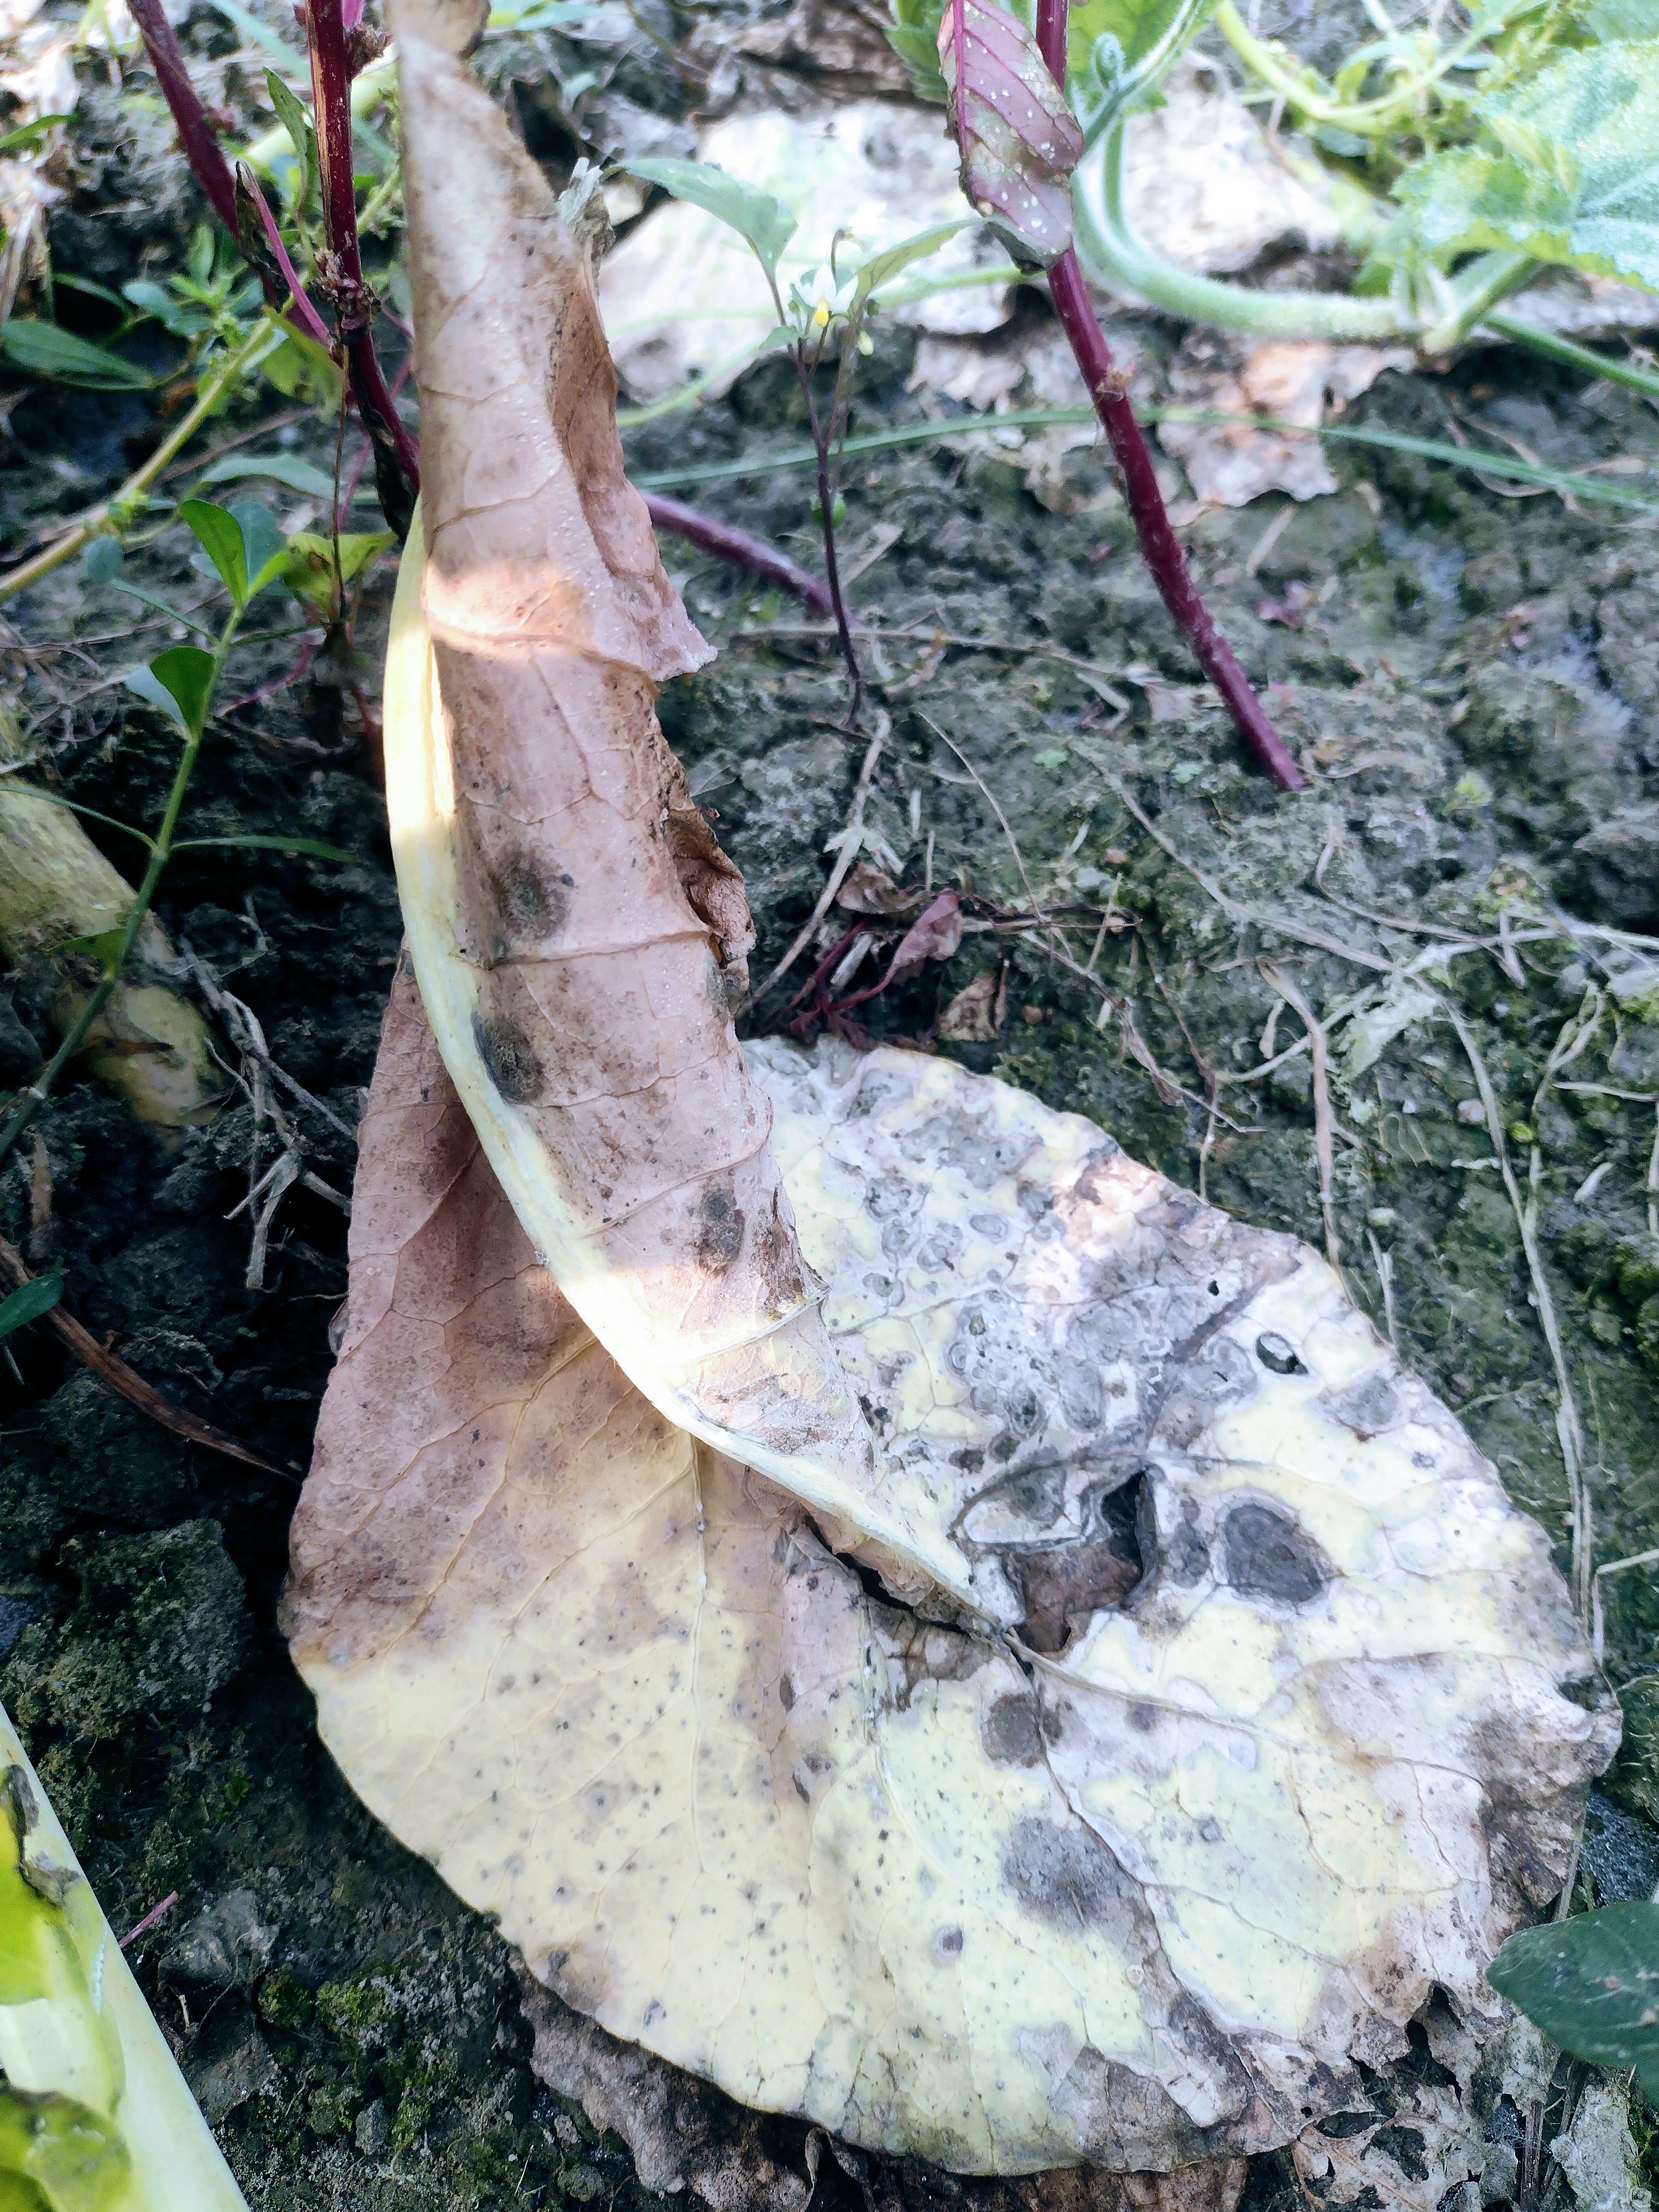
Label: Downy Mildew